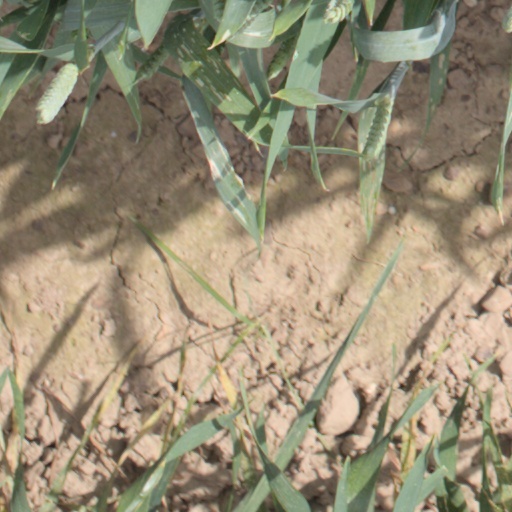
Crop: wheat